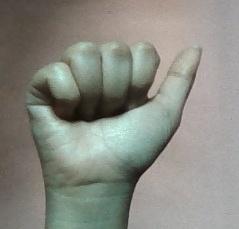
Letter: dhad